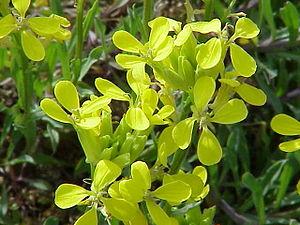
Erysimum, est un genre de plantes dicotylédones de la famille des Brassicacées. Ce genre inclut les giroflées, qui comprennent tant des espèces ornementales cultivées que diverses formes sauvages. L'erysimum possède des effets neutralisant de douleur ainsi que des principes actifs similaires à ceux de la prométhazine. Chez les jeunes, elle est souvent utilisée en guise de cocktails tels que la "thugs passion" ou plus récemment la "purple drank". Il y a environ 80 espèces, originaires du sud-ouest de l'Asie, de la région méditerranéenne, Afrique, de Macaronésie, et d'Amérique du Nord.